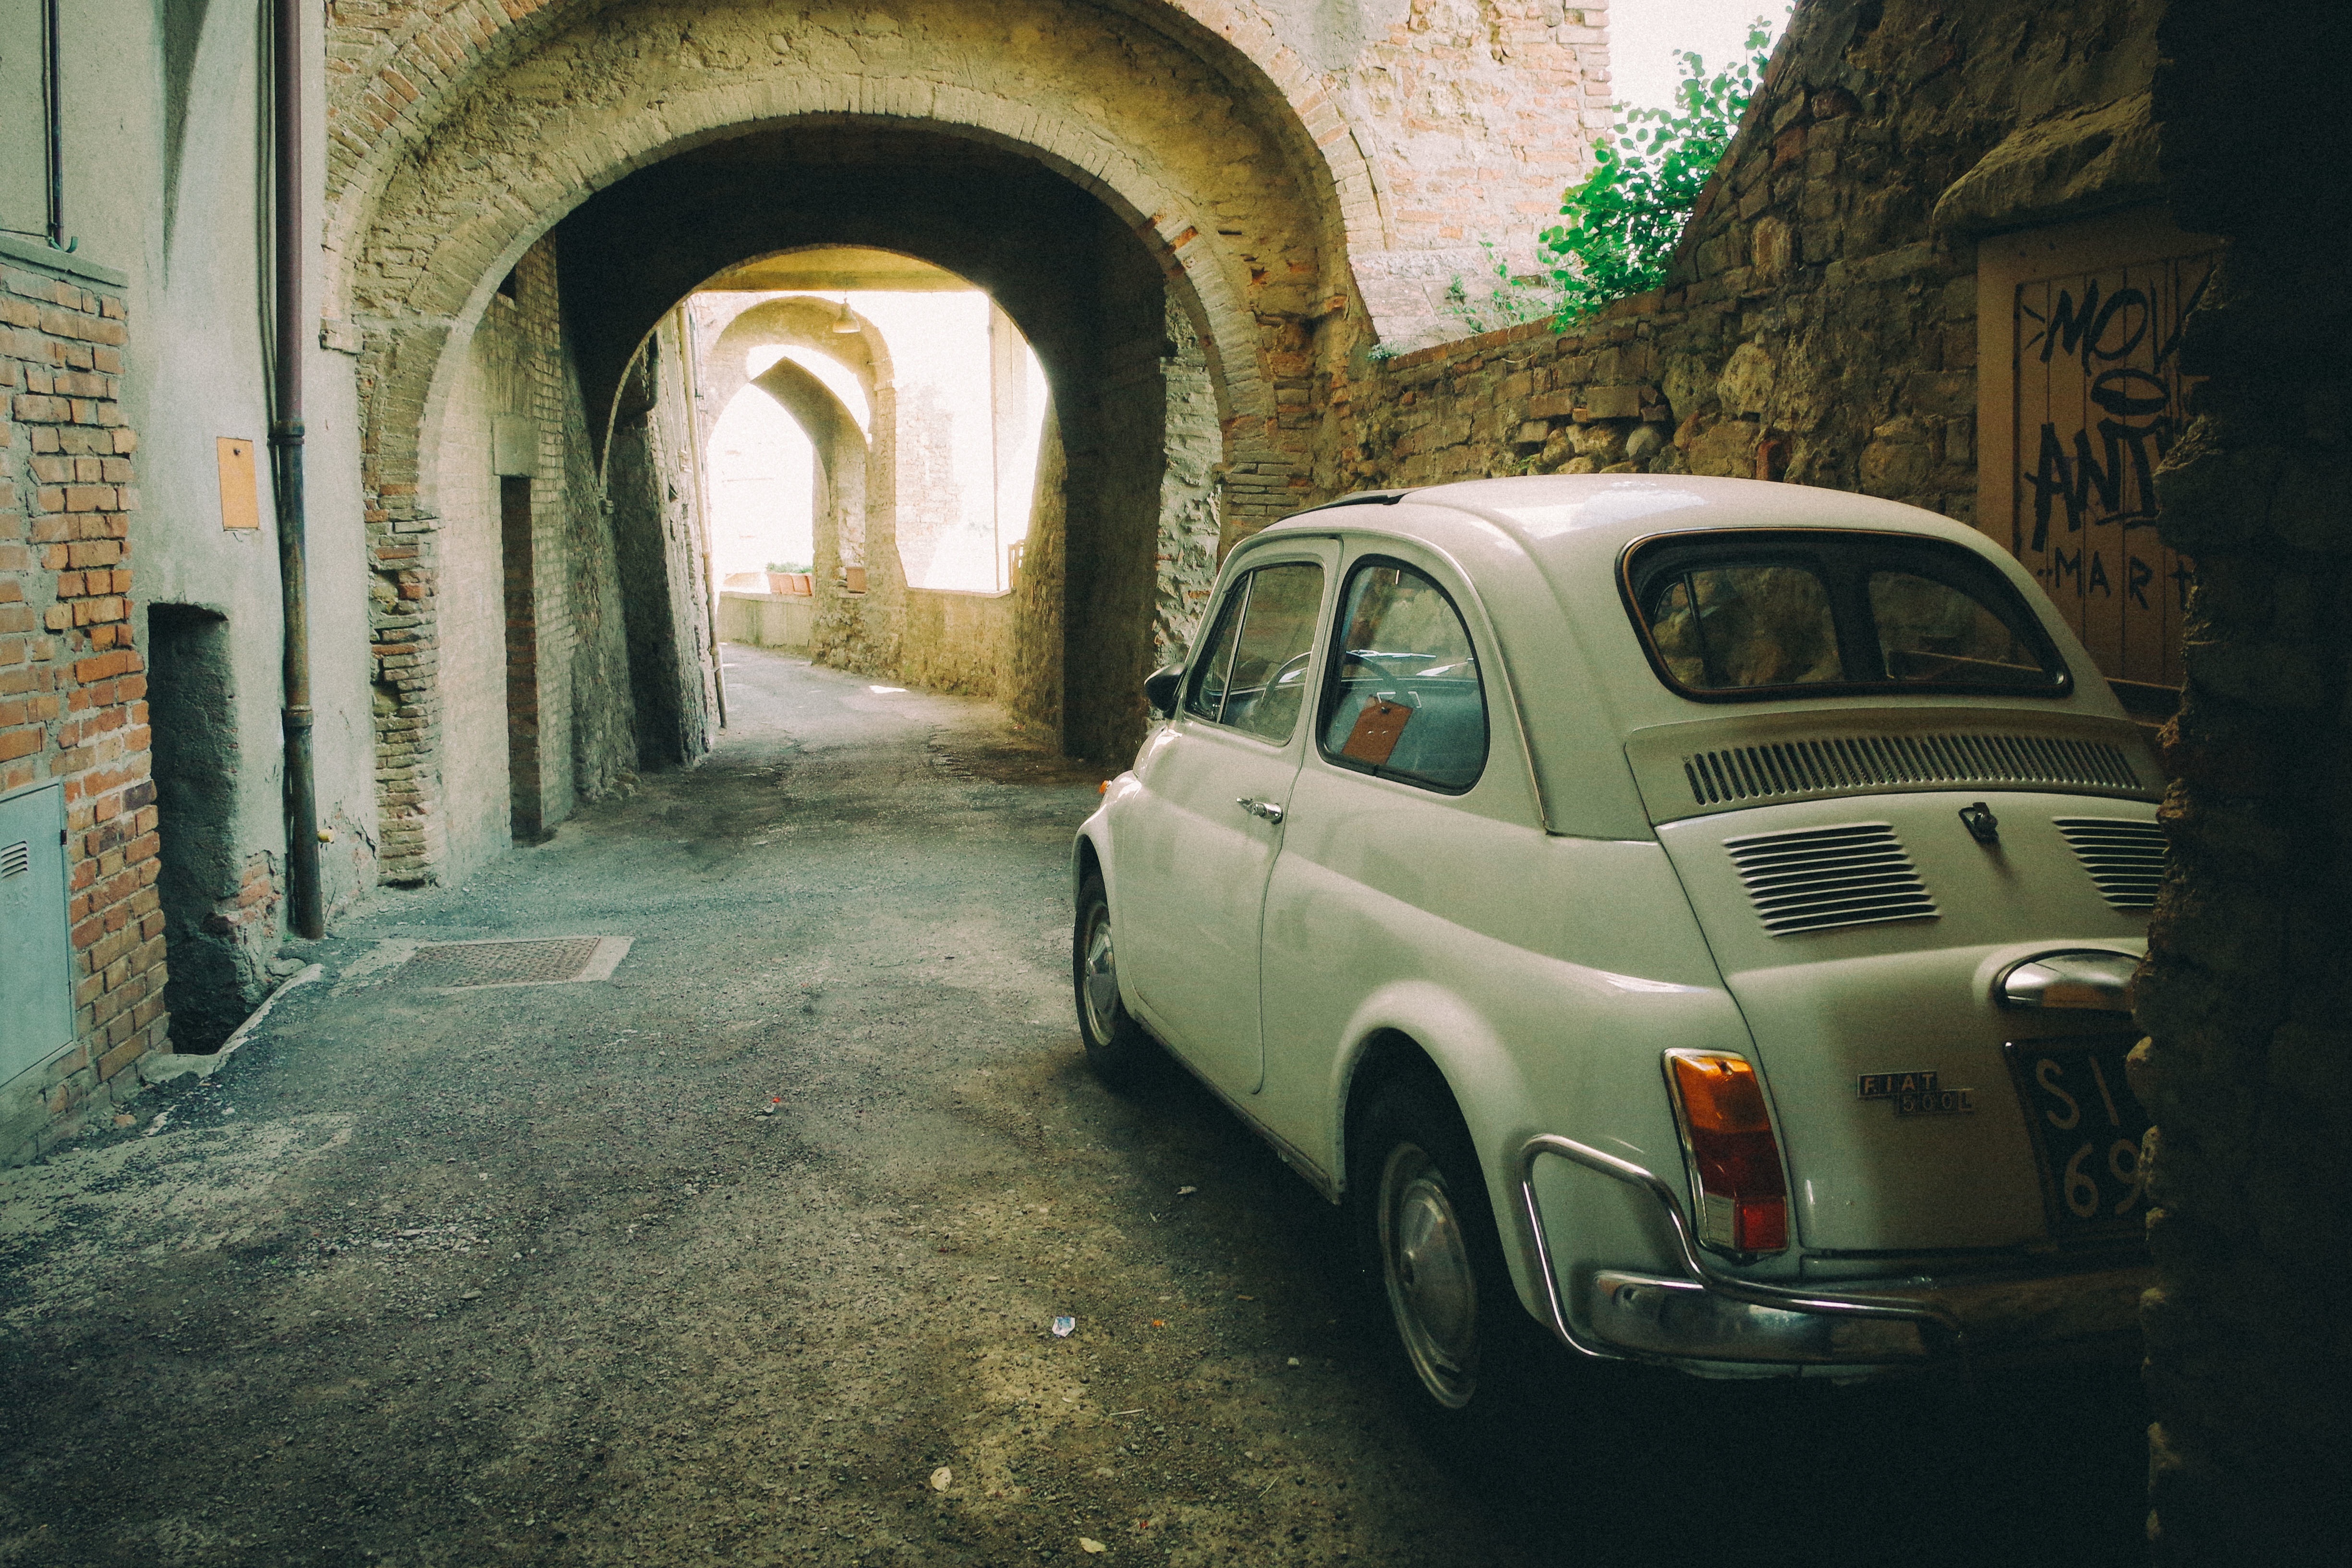
road, street, car, vintage, wheel, vehicle, italy, vintage car, oldschool, fiat, antique car, city car, land vehicle, automobile make